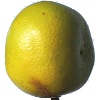
Label: pomelo_sweetie